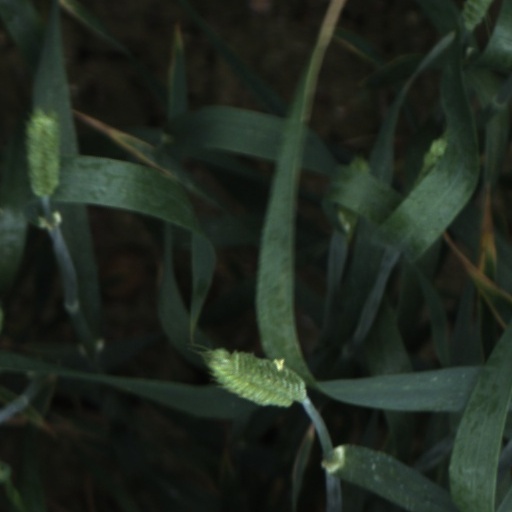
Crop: wheat